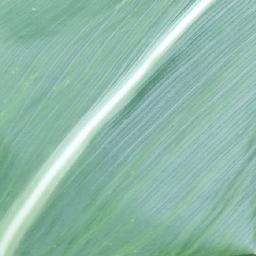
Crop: corn
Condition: (maize)_healthy